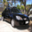
Label: automobile